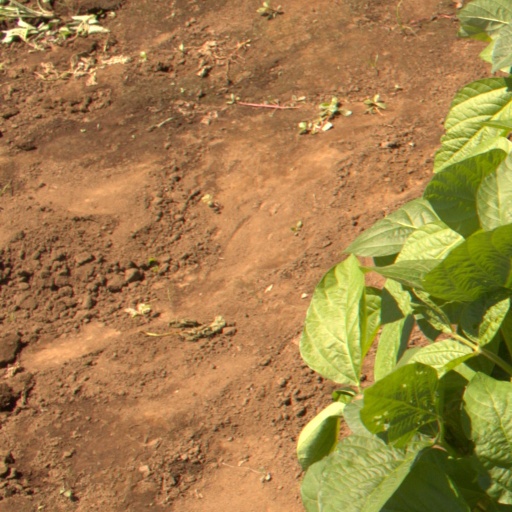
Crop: soybean